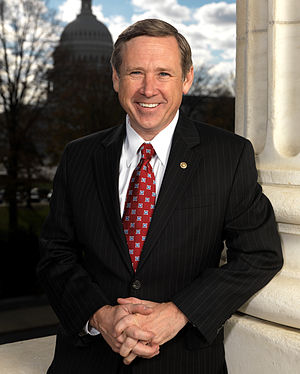
Mark Kirk
Mark Steven Kirk er en amerikansk republikansk politiker. Han var medlem af USA's senat valgt i Illinois fra 2010 til 2017. Han var medlem af Repræsentanternes Hus i perioden 2001–2010.